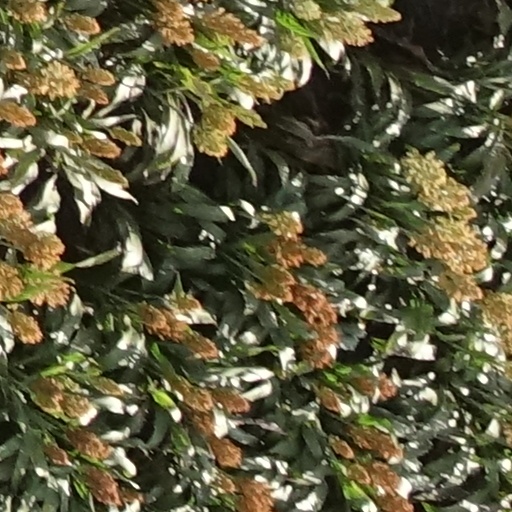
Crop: sorghum